Sicilienne (Fauré)

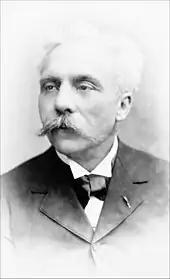
Fauré in 1896

Sicilienne, Op. 78, is a short work by Gabriel Fauré, composed in 1893. It was originally an orchestral piece, written for a theatrical production that was abandoned. In 1898 Fauré arranged the unperformed music as a work for cello and piano, and in the same year incorporated it into his incidental music for Maurice Maeterlinck's play, "Pelléas et Mélisande", in an orchestration for theatre orchestra. It took its final form as part of a suite arranged for full orchestra by Fauré, published in 1909.